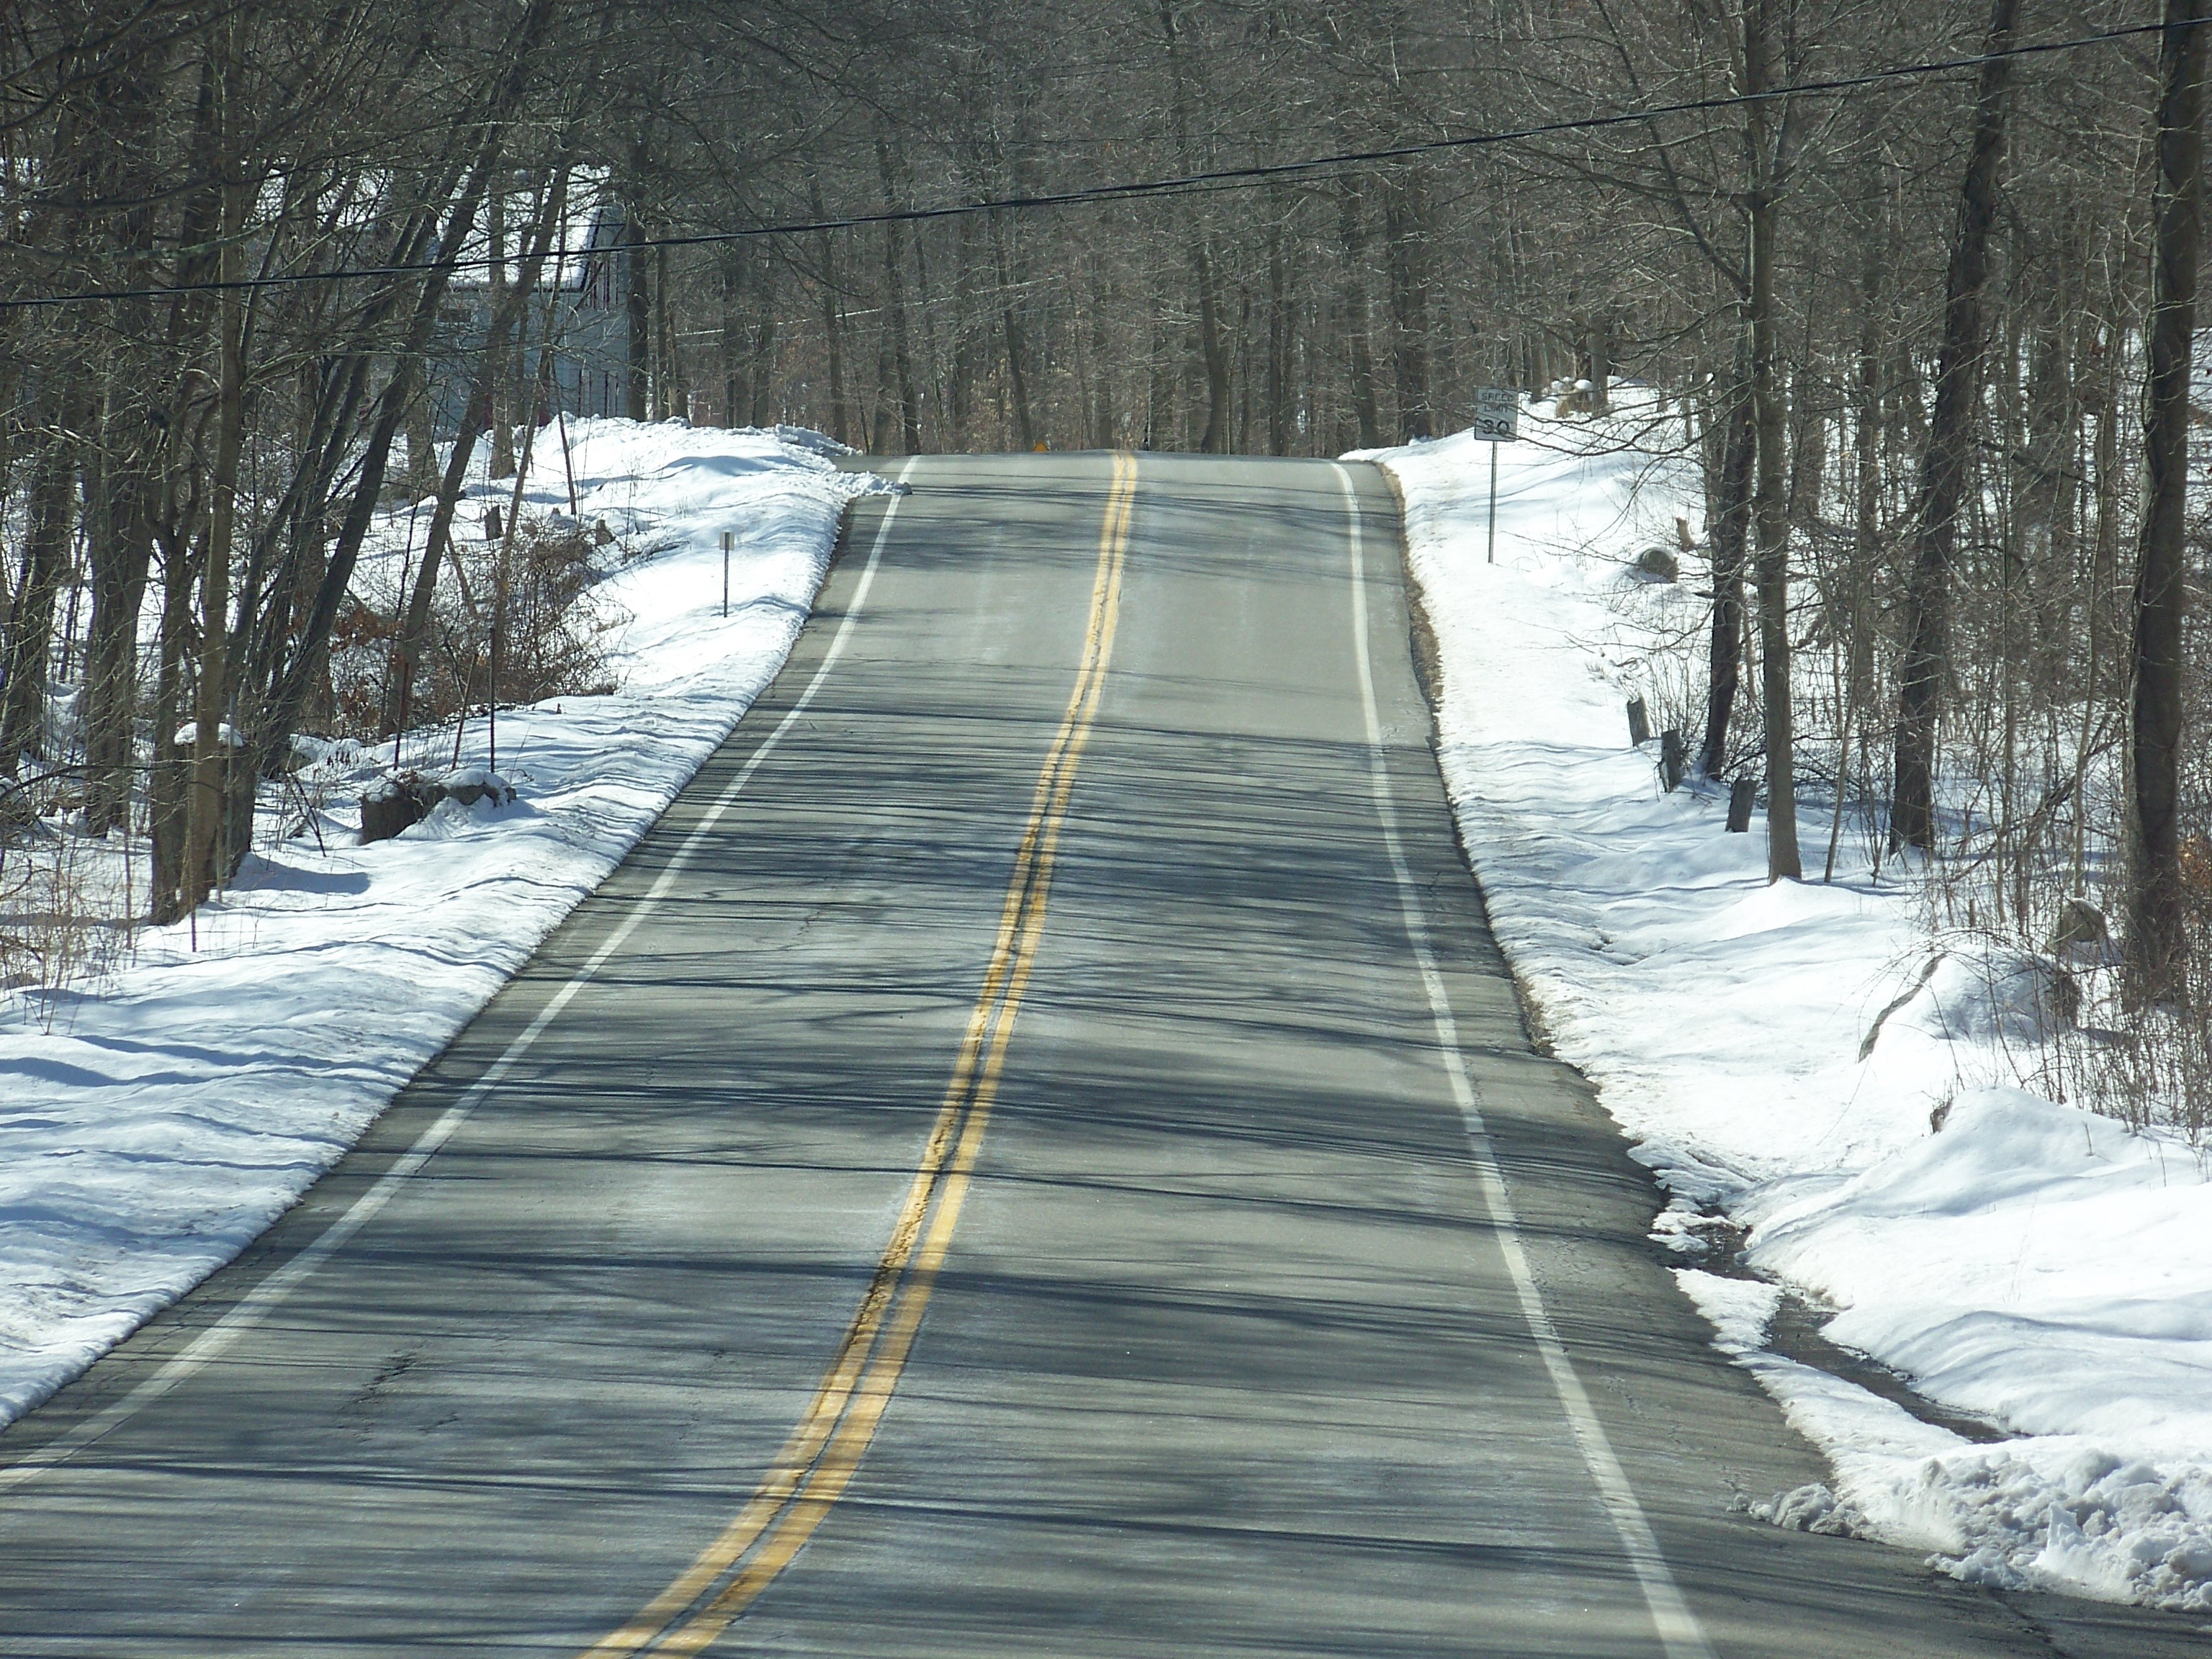
landscape, nature, outdoor, snow, cold, winter, track, road, white, bridge, barren, country, walkway, ice, rural, scenic, weather, empty, black, lane, season, snowfall, trees, scene, wonderland, quiet